Six Months in Sudan

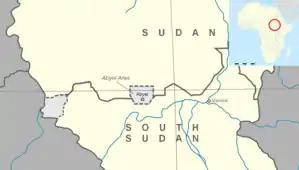
Map of Abyei and surrounding area

In 2007 Maskalyk, a young Toronto emergency doctor, is recruited by Médecins Sans Frontières and is deployed to work in the contested border town of Abyei, a place of extreme poverty, and a location where Sudanese militias clash with their South Sudanese counterparts. The story continues with the logistical challenges of getting to Abyei, a bureaucratically complicated series of journeys, requiring extreme patience.